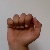
The image shows a hand gesture representing the letter 'A' in Indian Sign Language.